Betsan Powys

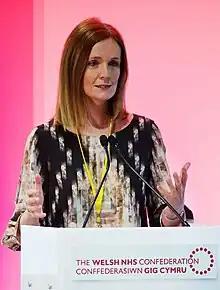
Powys in December 2012

Betsan Powys (born 1965), is a Welsh journalist and former Editor of Programmes for BBC Radio Cymru.